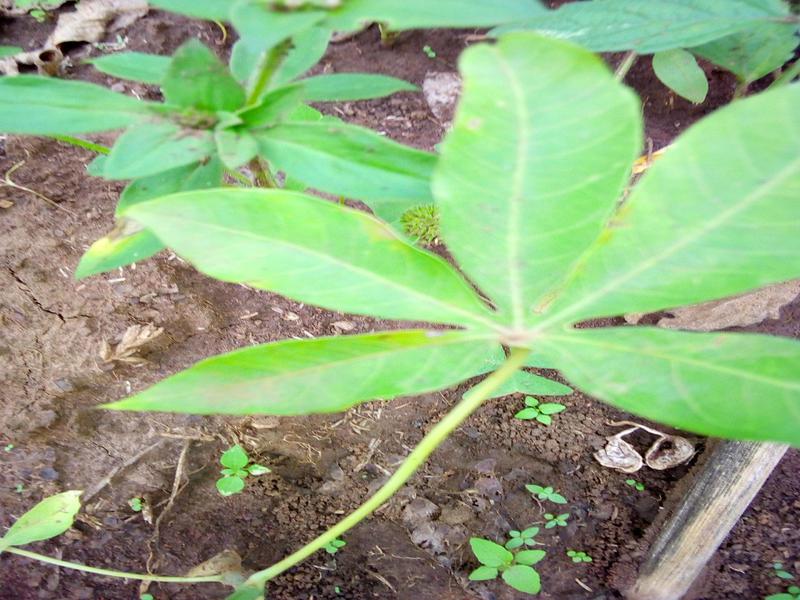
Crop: cassava
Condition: bacterial_blight